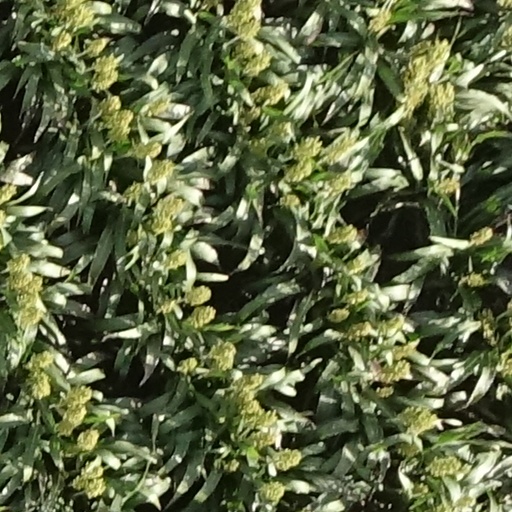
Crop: sorghum